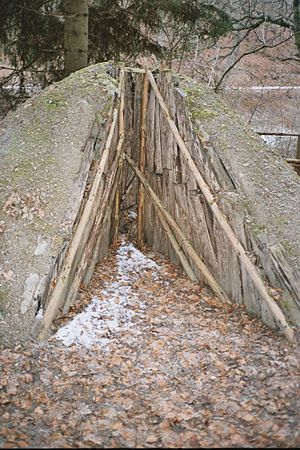
Trætjære
Gennemskåret kulmile.
Trætjære fremstilles af ved, fortrinsvis fra fyrretræ, men også birk, bøg og ask kan bruges. I Sydeuropa anvender man ved fra oliven- eller johannesbrød-træer. Fyrrestubtjære regnes dog for at være bedst, og helst "dalbrændt", dvs. brændt i mile.